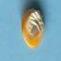
Maize quality: Good